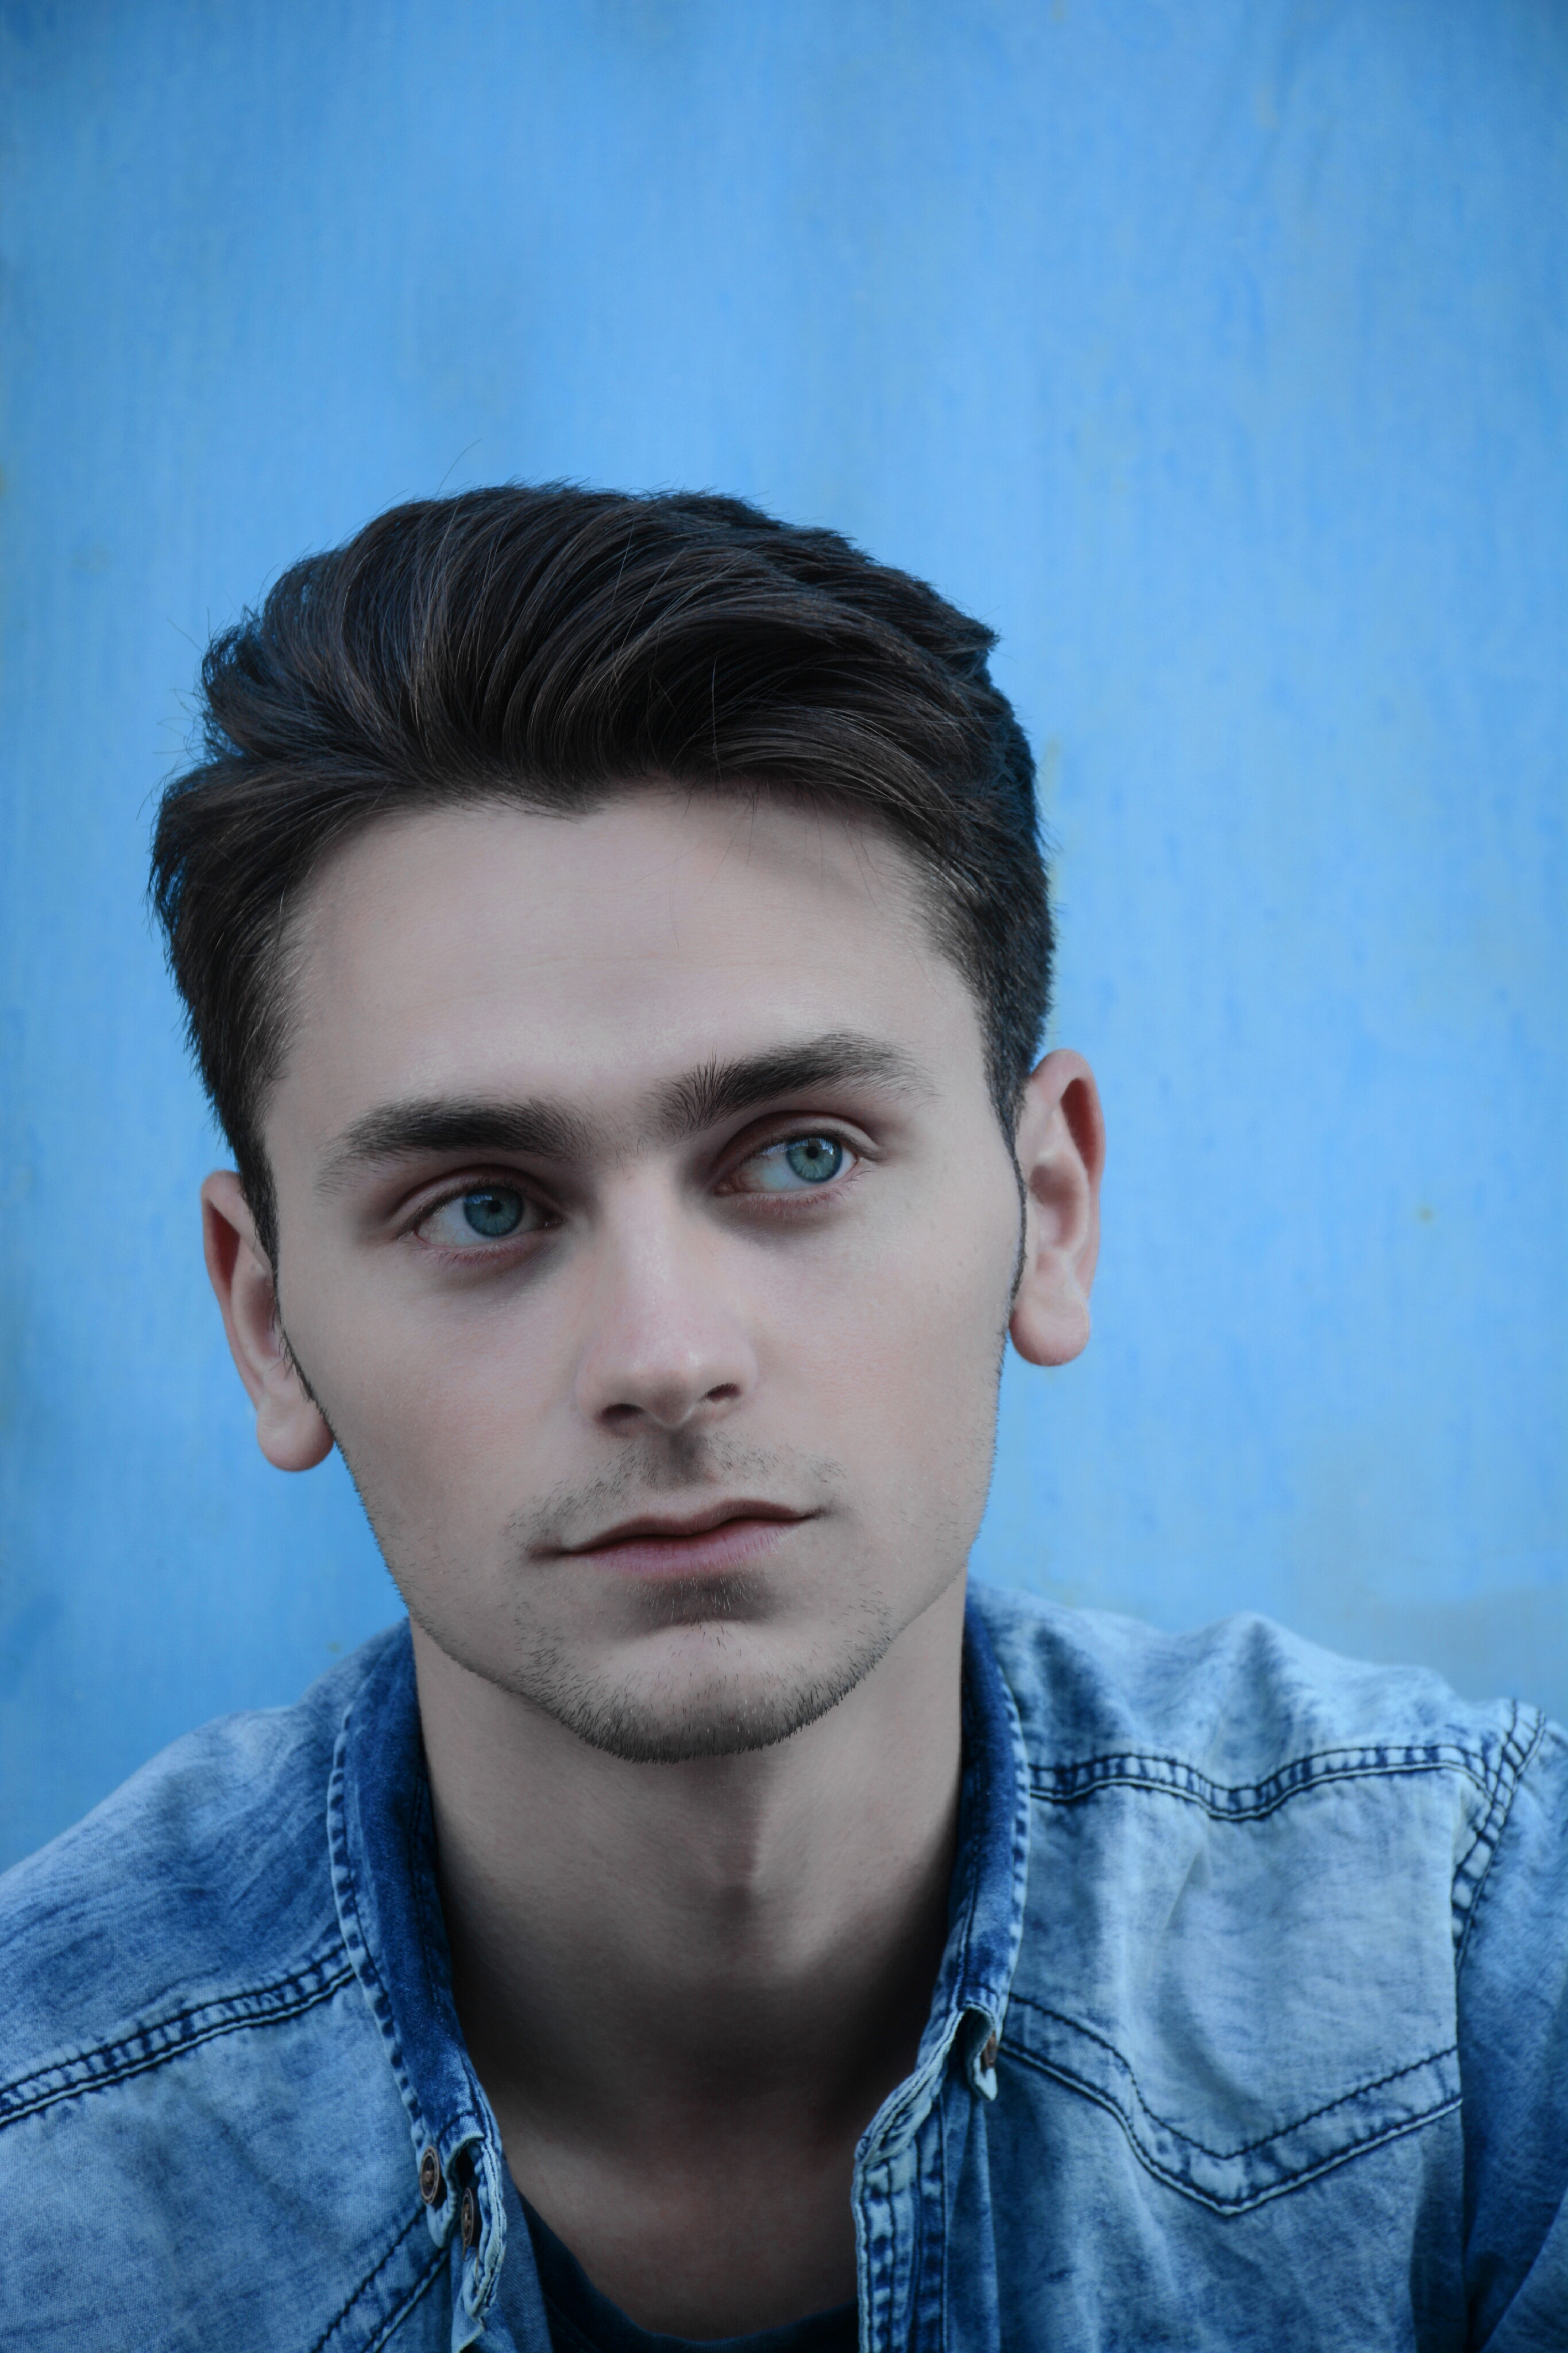
man, blue, face, person, eyebrow, beauty, head, male, hairstyle, forehead, chin, eye, photography, model, cheek, black hair, portrait, cool, jaw, portrait photography, quiff